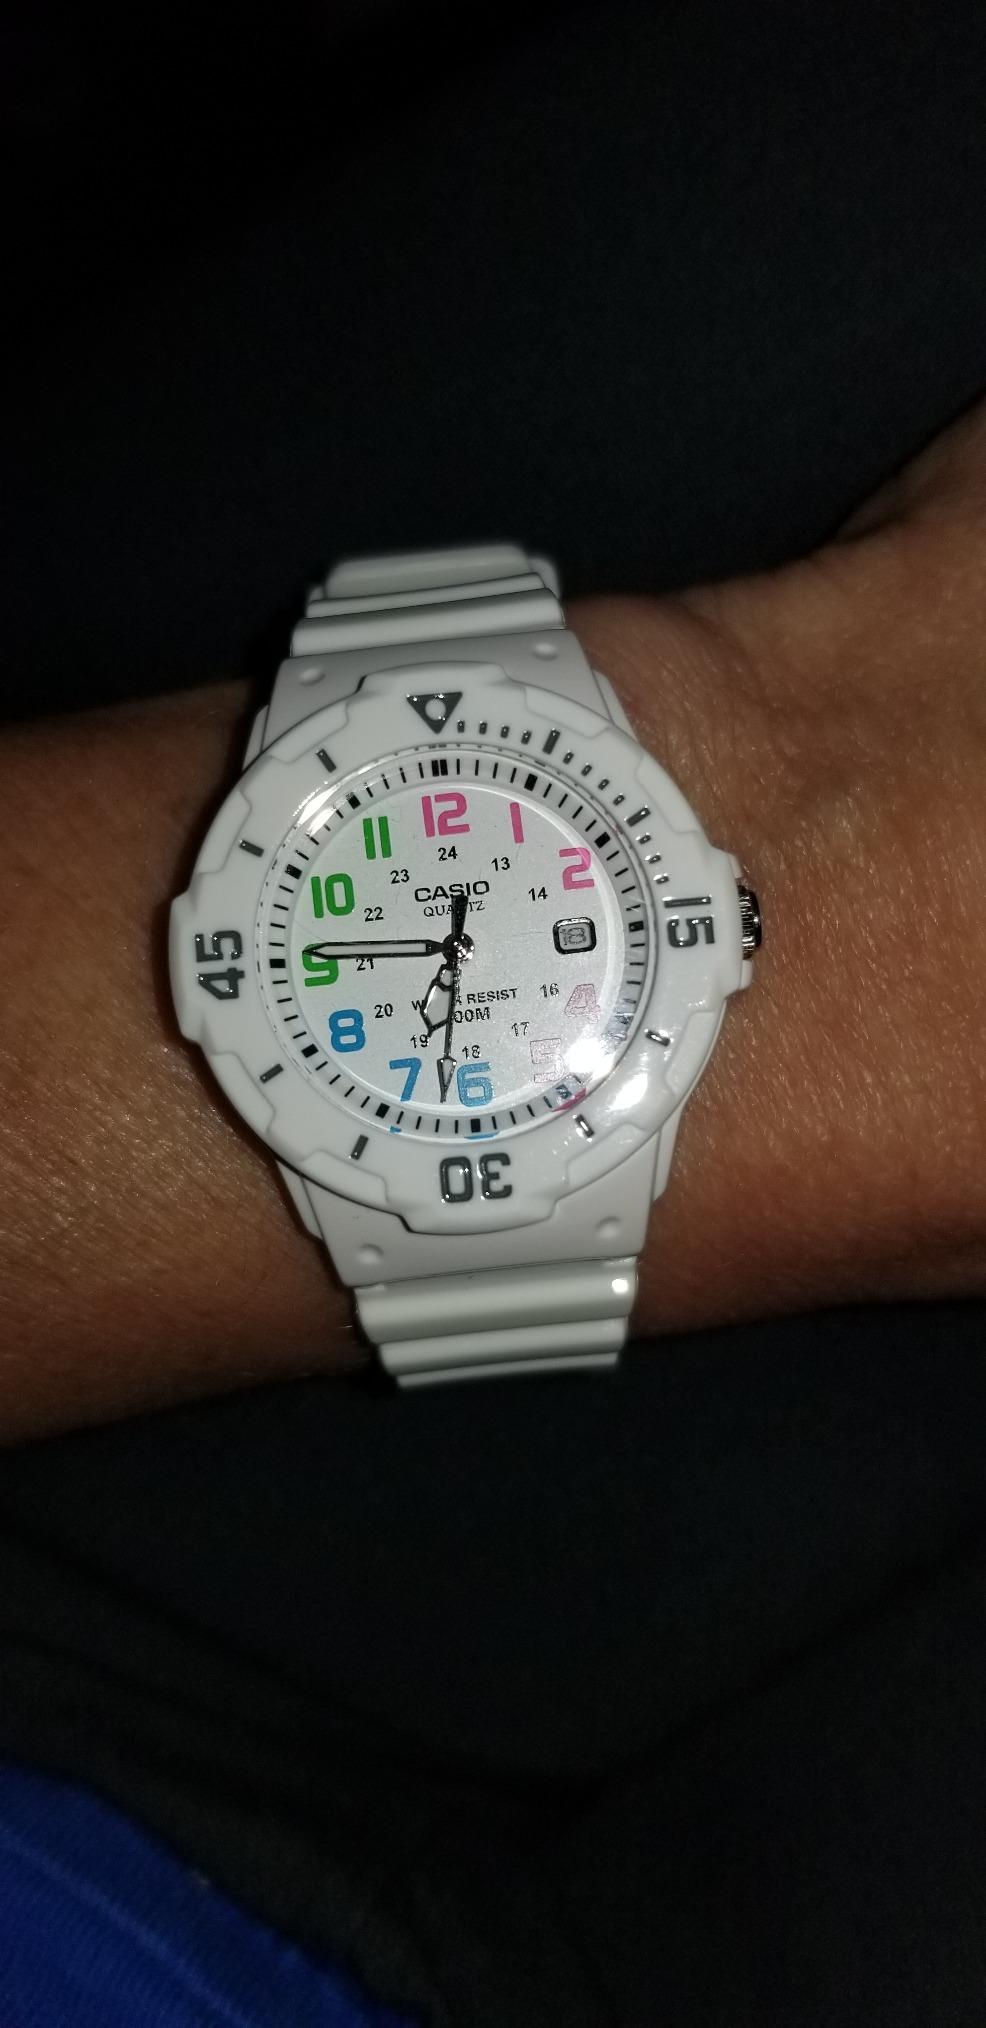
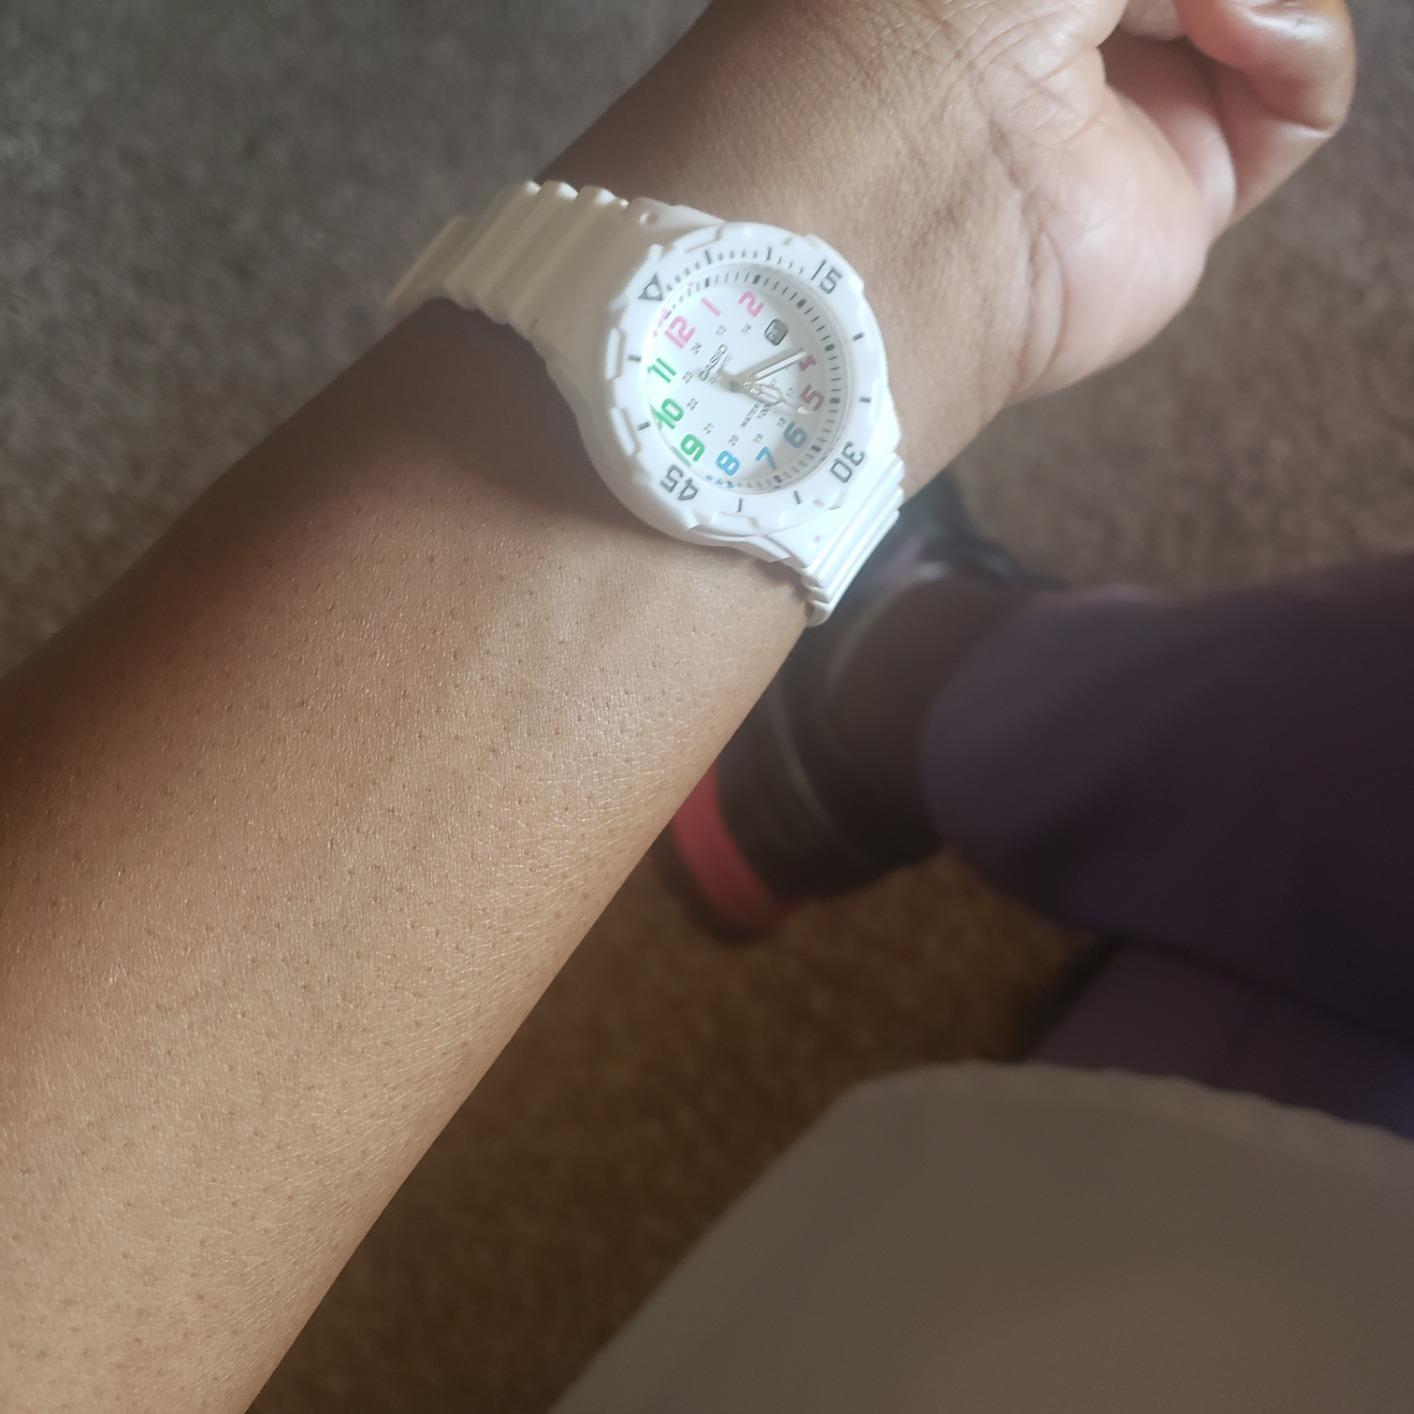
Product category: accessories_watch
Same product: yes